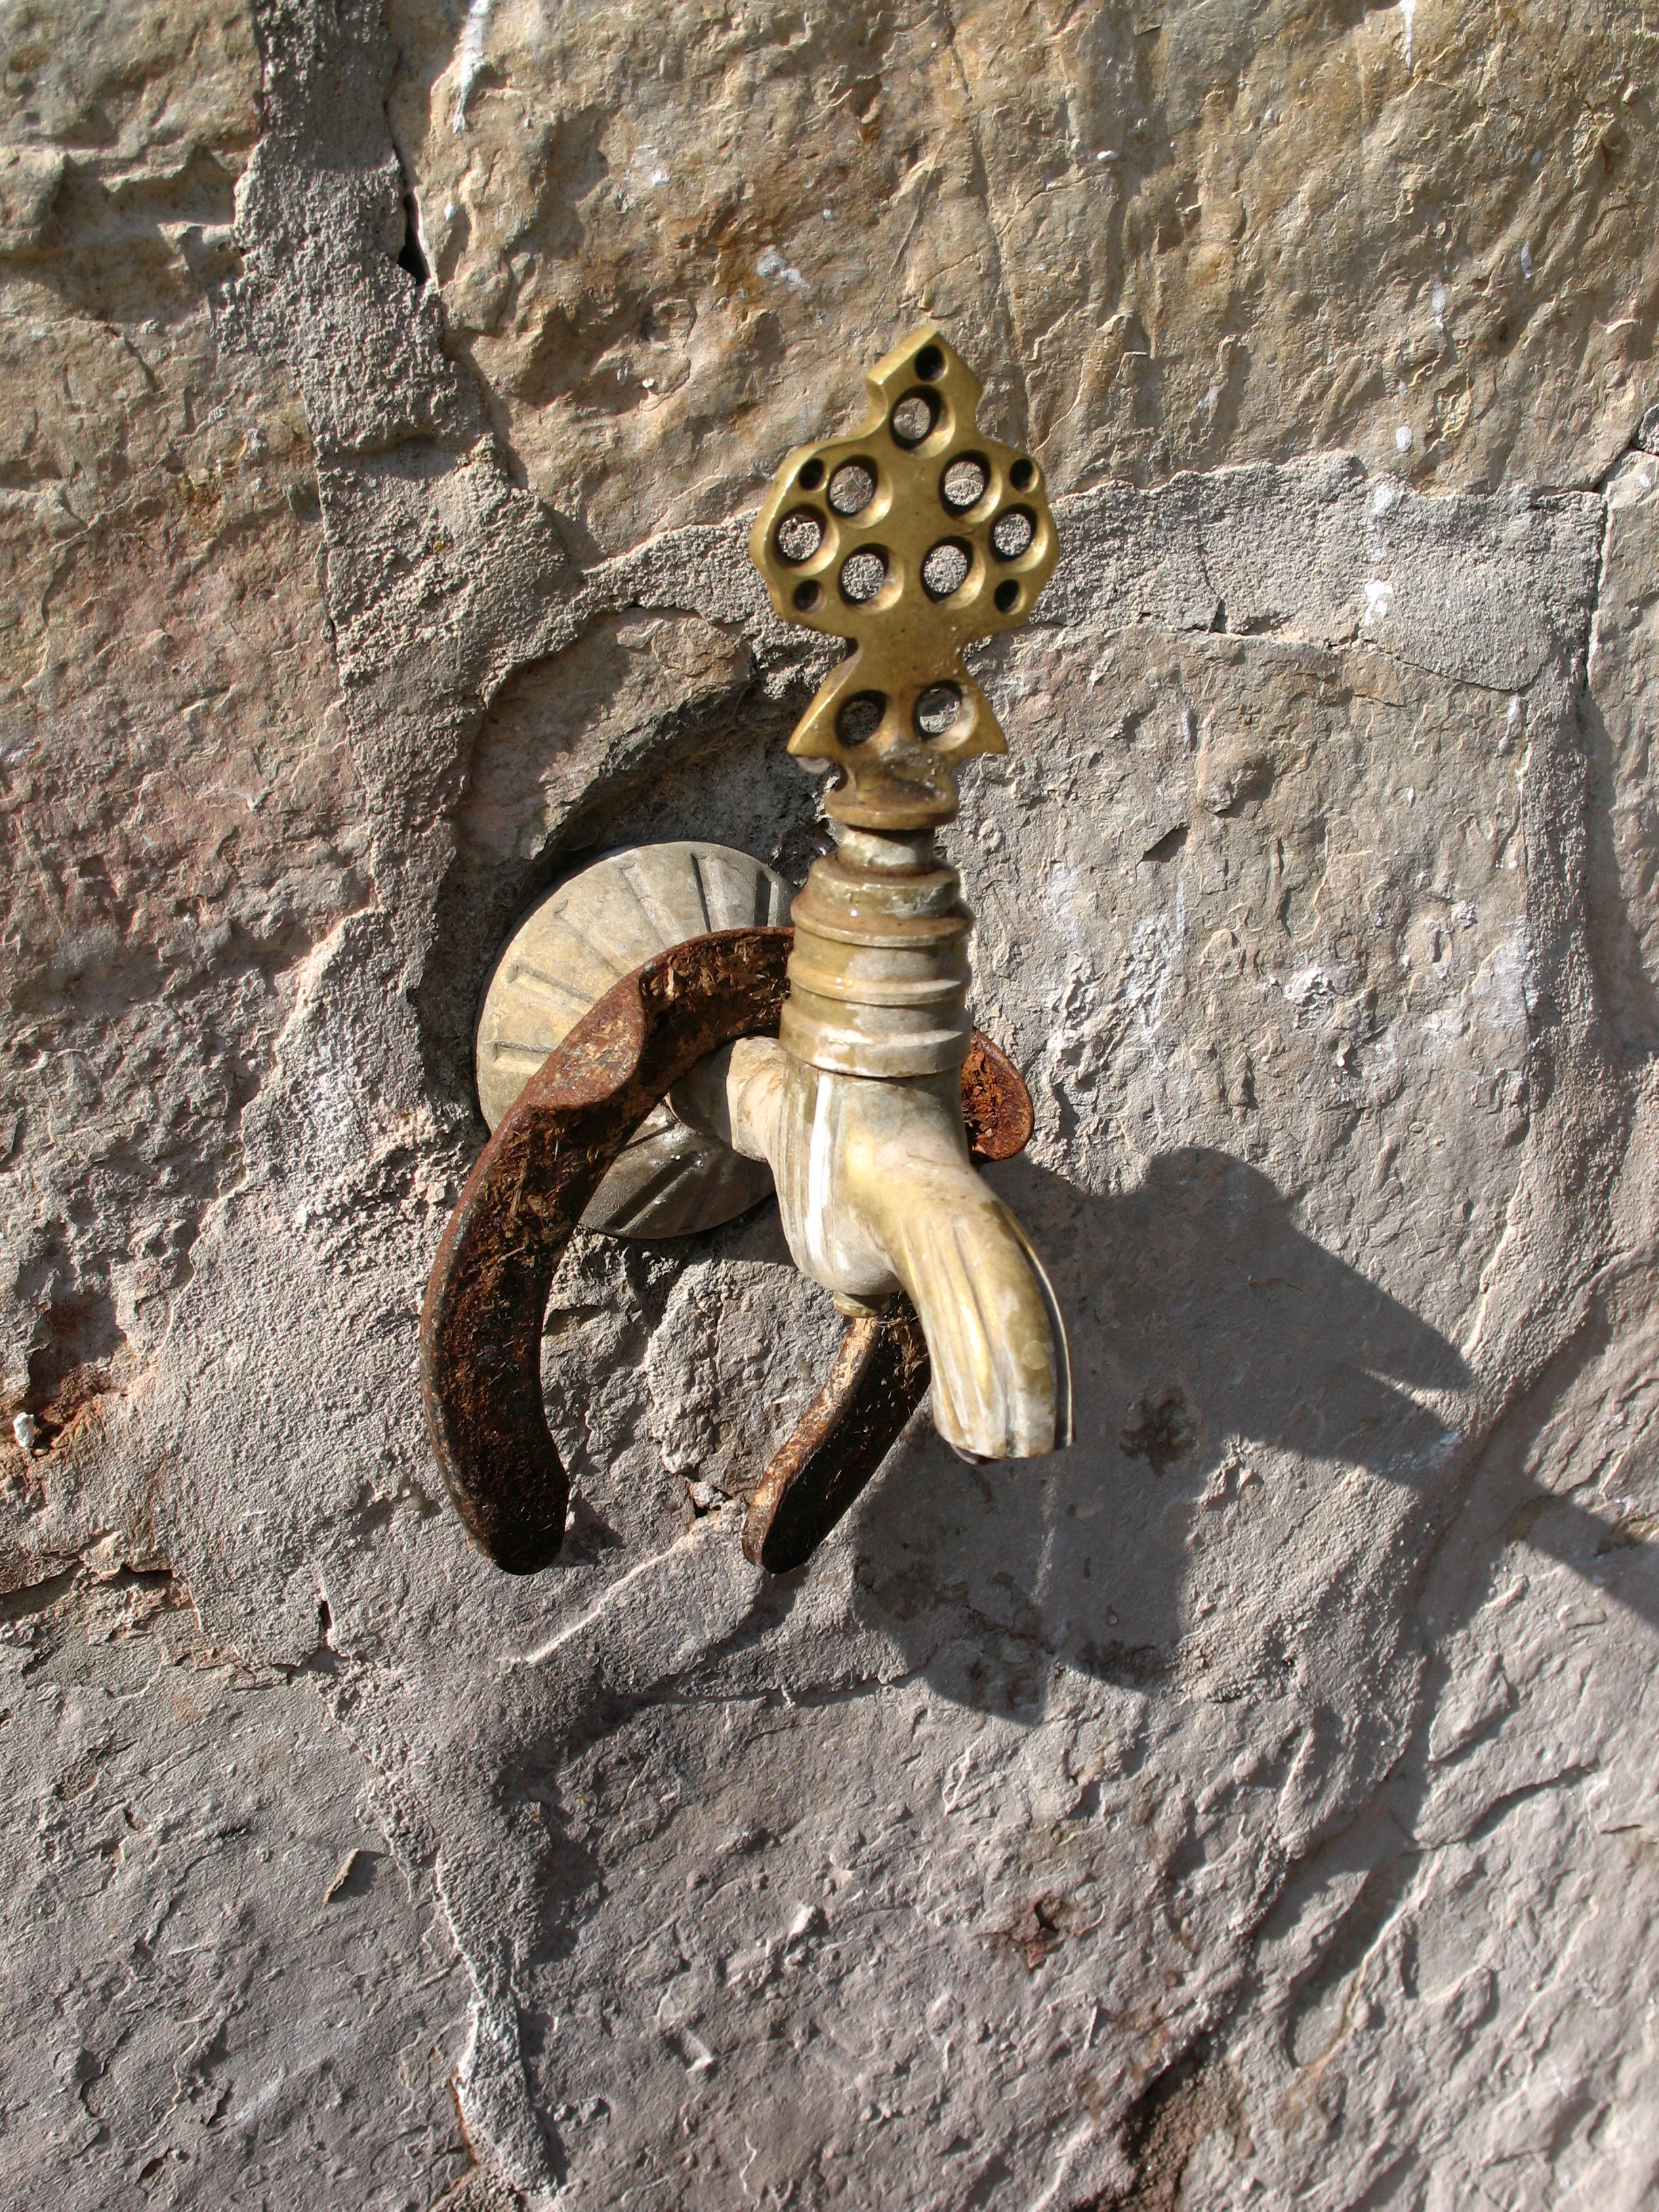
wood, stone, fauna, crane, detail, carving, horseshoe